Mark King (musician)

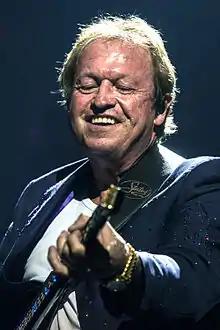
King in 2013

Mark Raymond King (born 20 October 1958) is an English musician. He is the lead singer and bassist of the jazz-funk band Level 42. King is known for his slap style of playing the bass guitar, with MusicRadar describing him as "the guy who put the slap in pop during the 80s". King received a BASCA Gold Badge Award in October 2015 in recognition of his contribution to British music. He won the "Outer Limits" award at the 2017 Progressive Music Awards.